21st National Film Awards

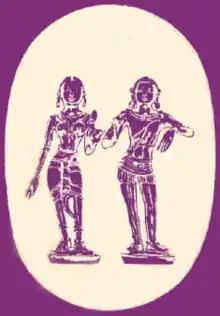
21st National Film Awards

The 21st National Film Awards, presented by Directorate of Film Festivals, the organisation set up by Ministry of Information and Broadcasting, India to felicitate the best of Indian Cinema released in the year 1973. Ceremony took place in October 1974 and awards were given by Prime Minister Indira Gandhi.